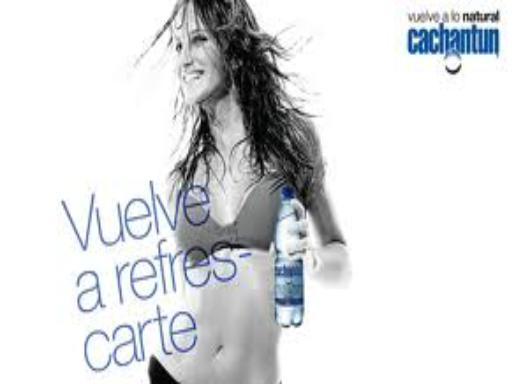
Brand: Cachantun
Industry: Food